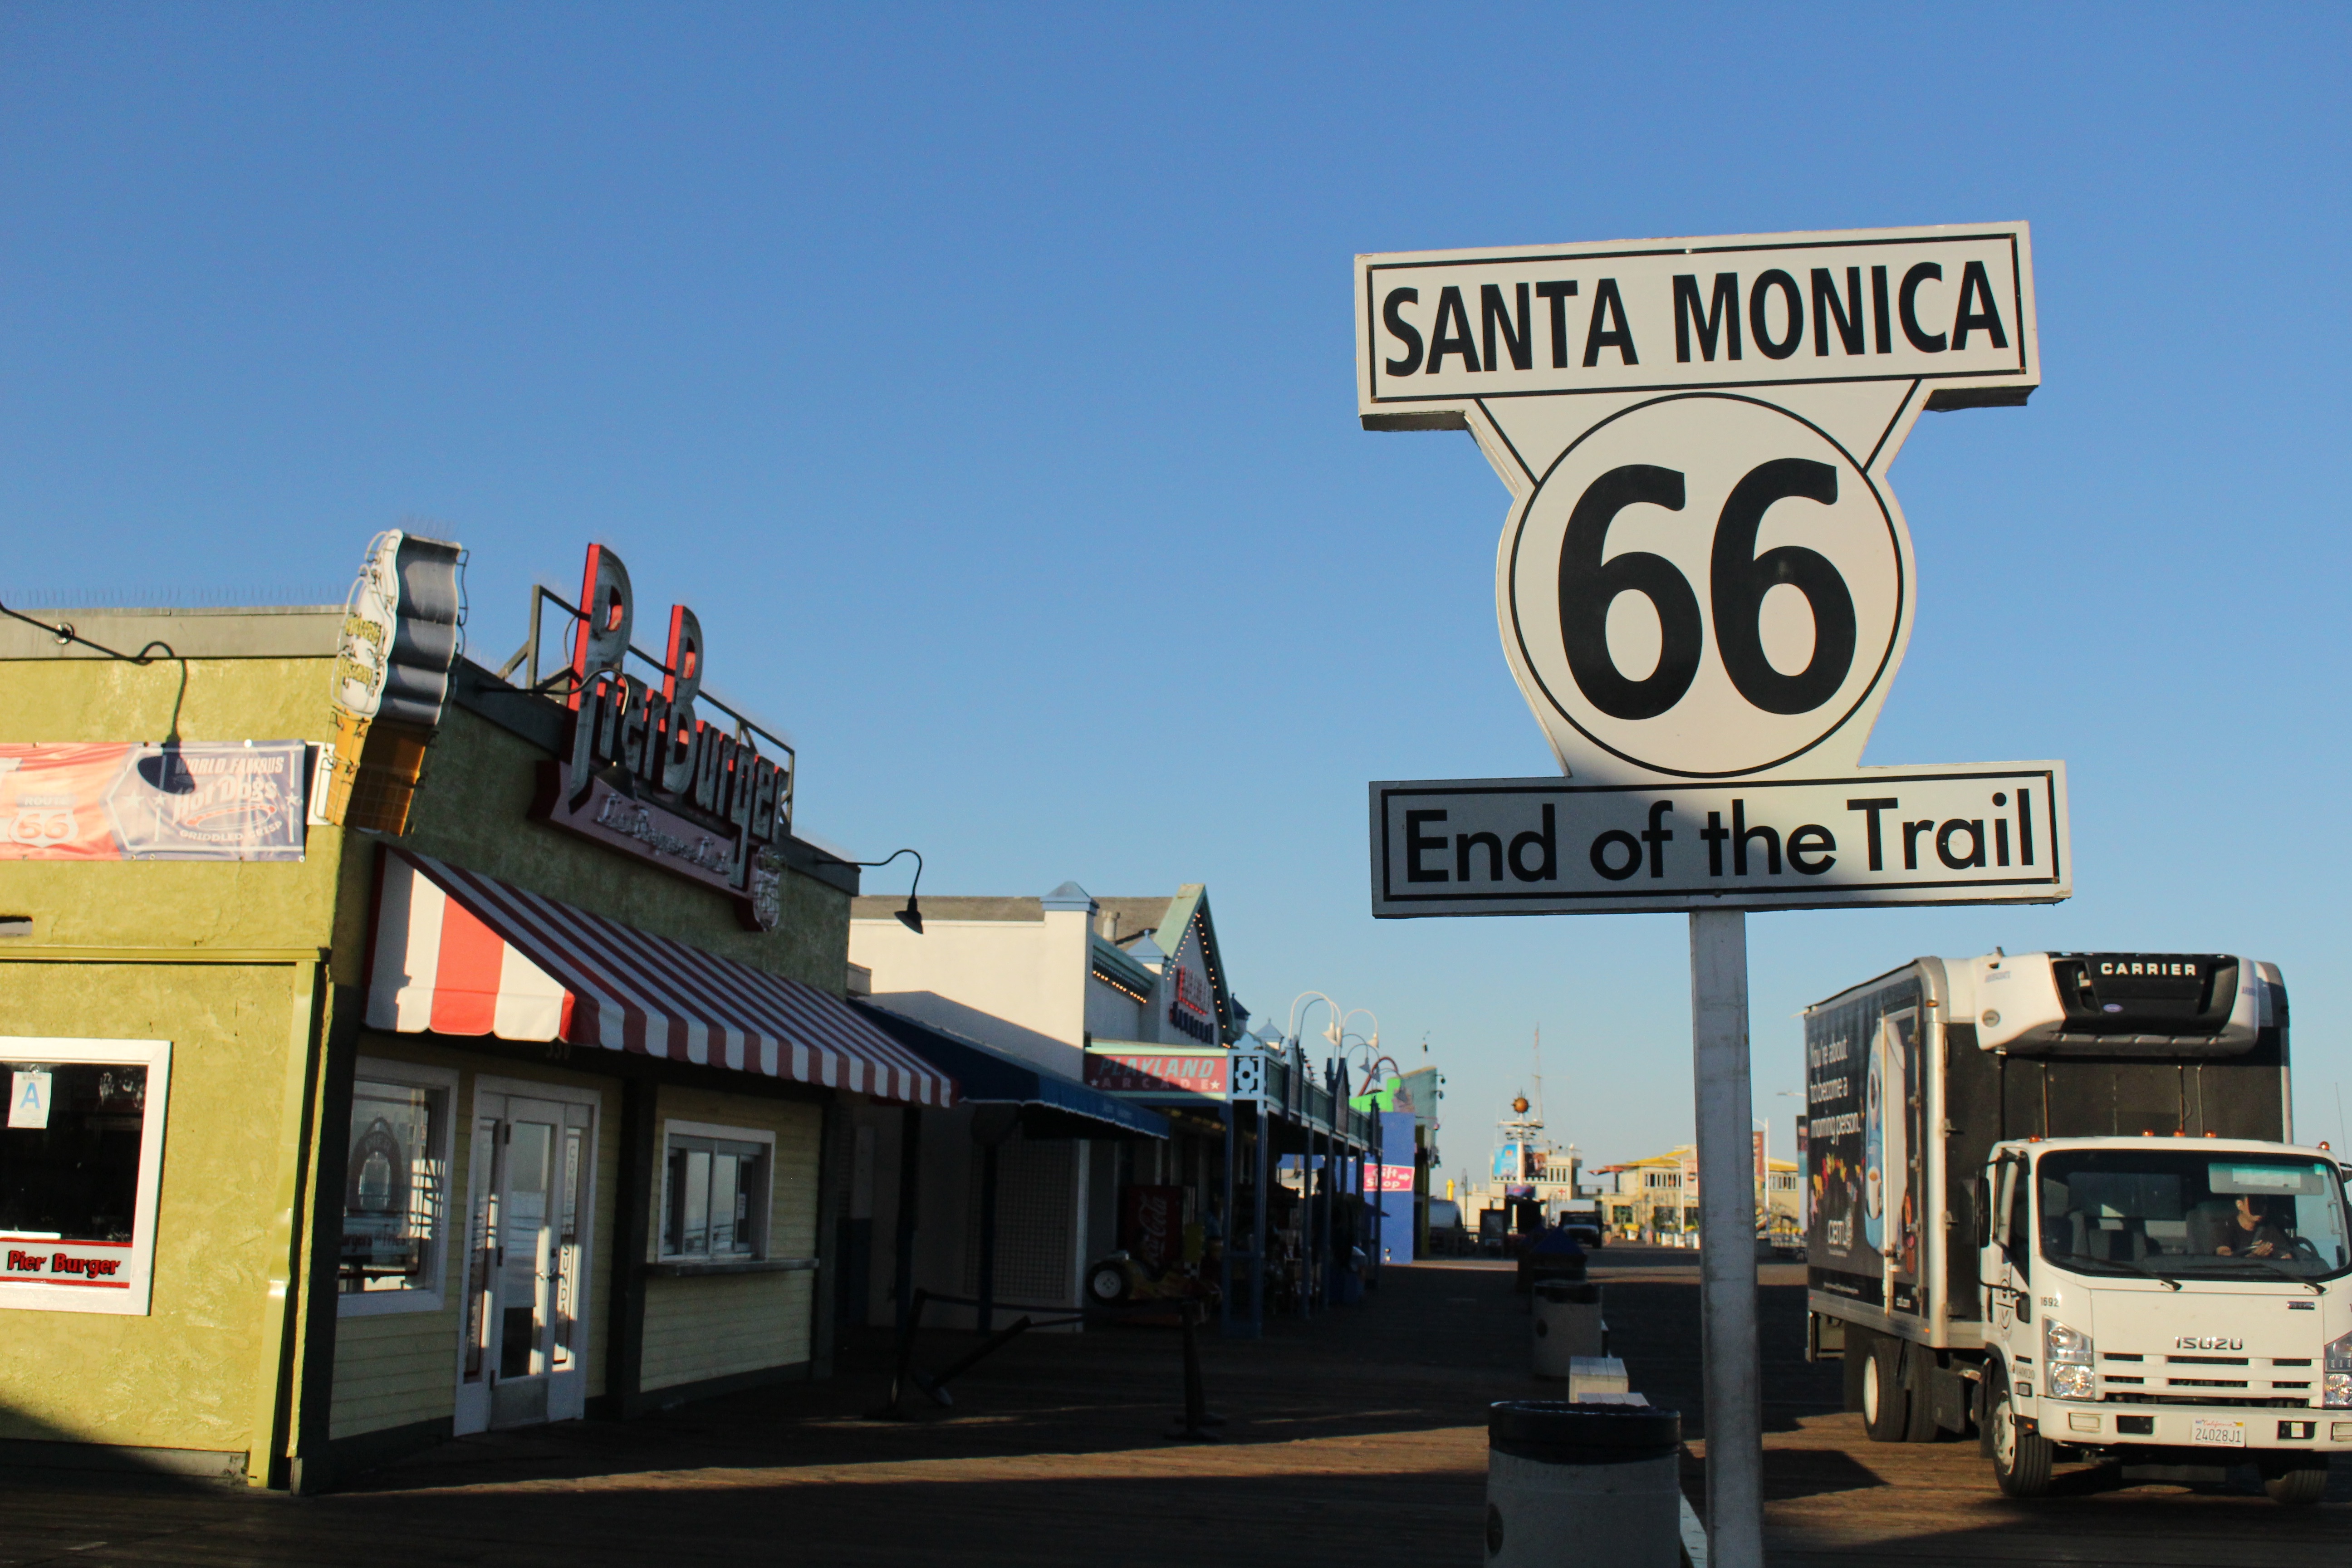
road, town, advertising, transport, sign, vehicle, signage, public transport